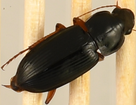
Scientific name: Harpalus pensylvanicus
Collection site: North Sterling NEON (STER), plot STER_029